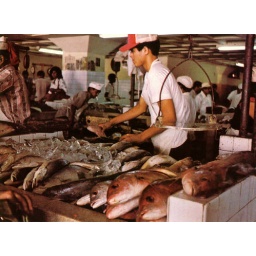
fish market in panama